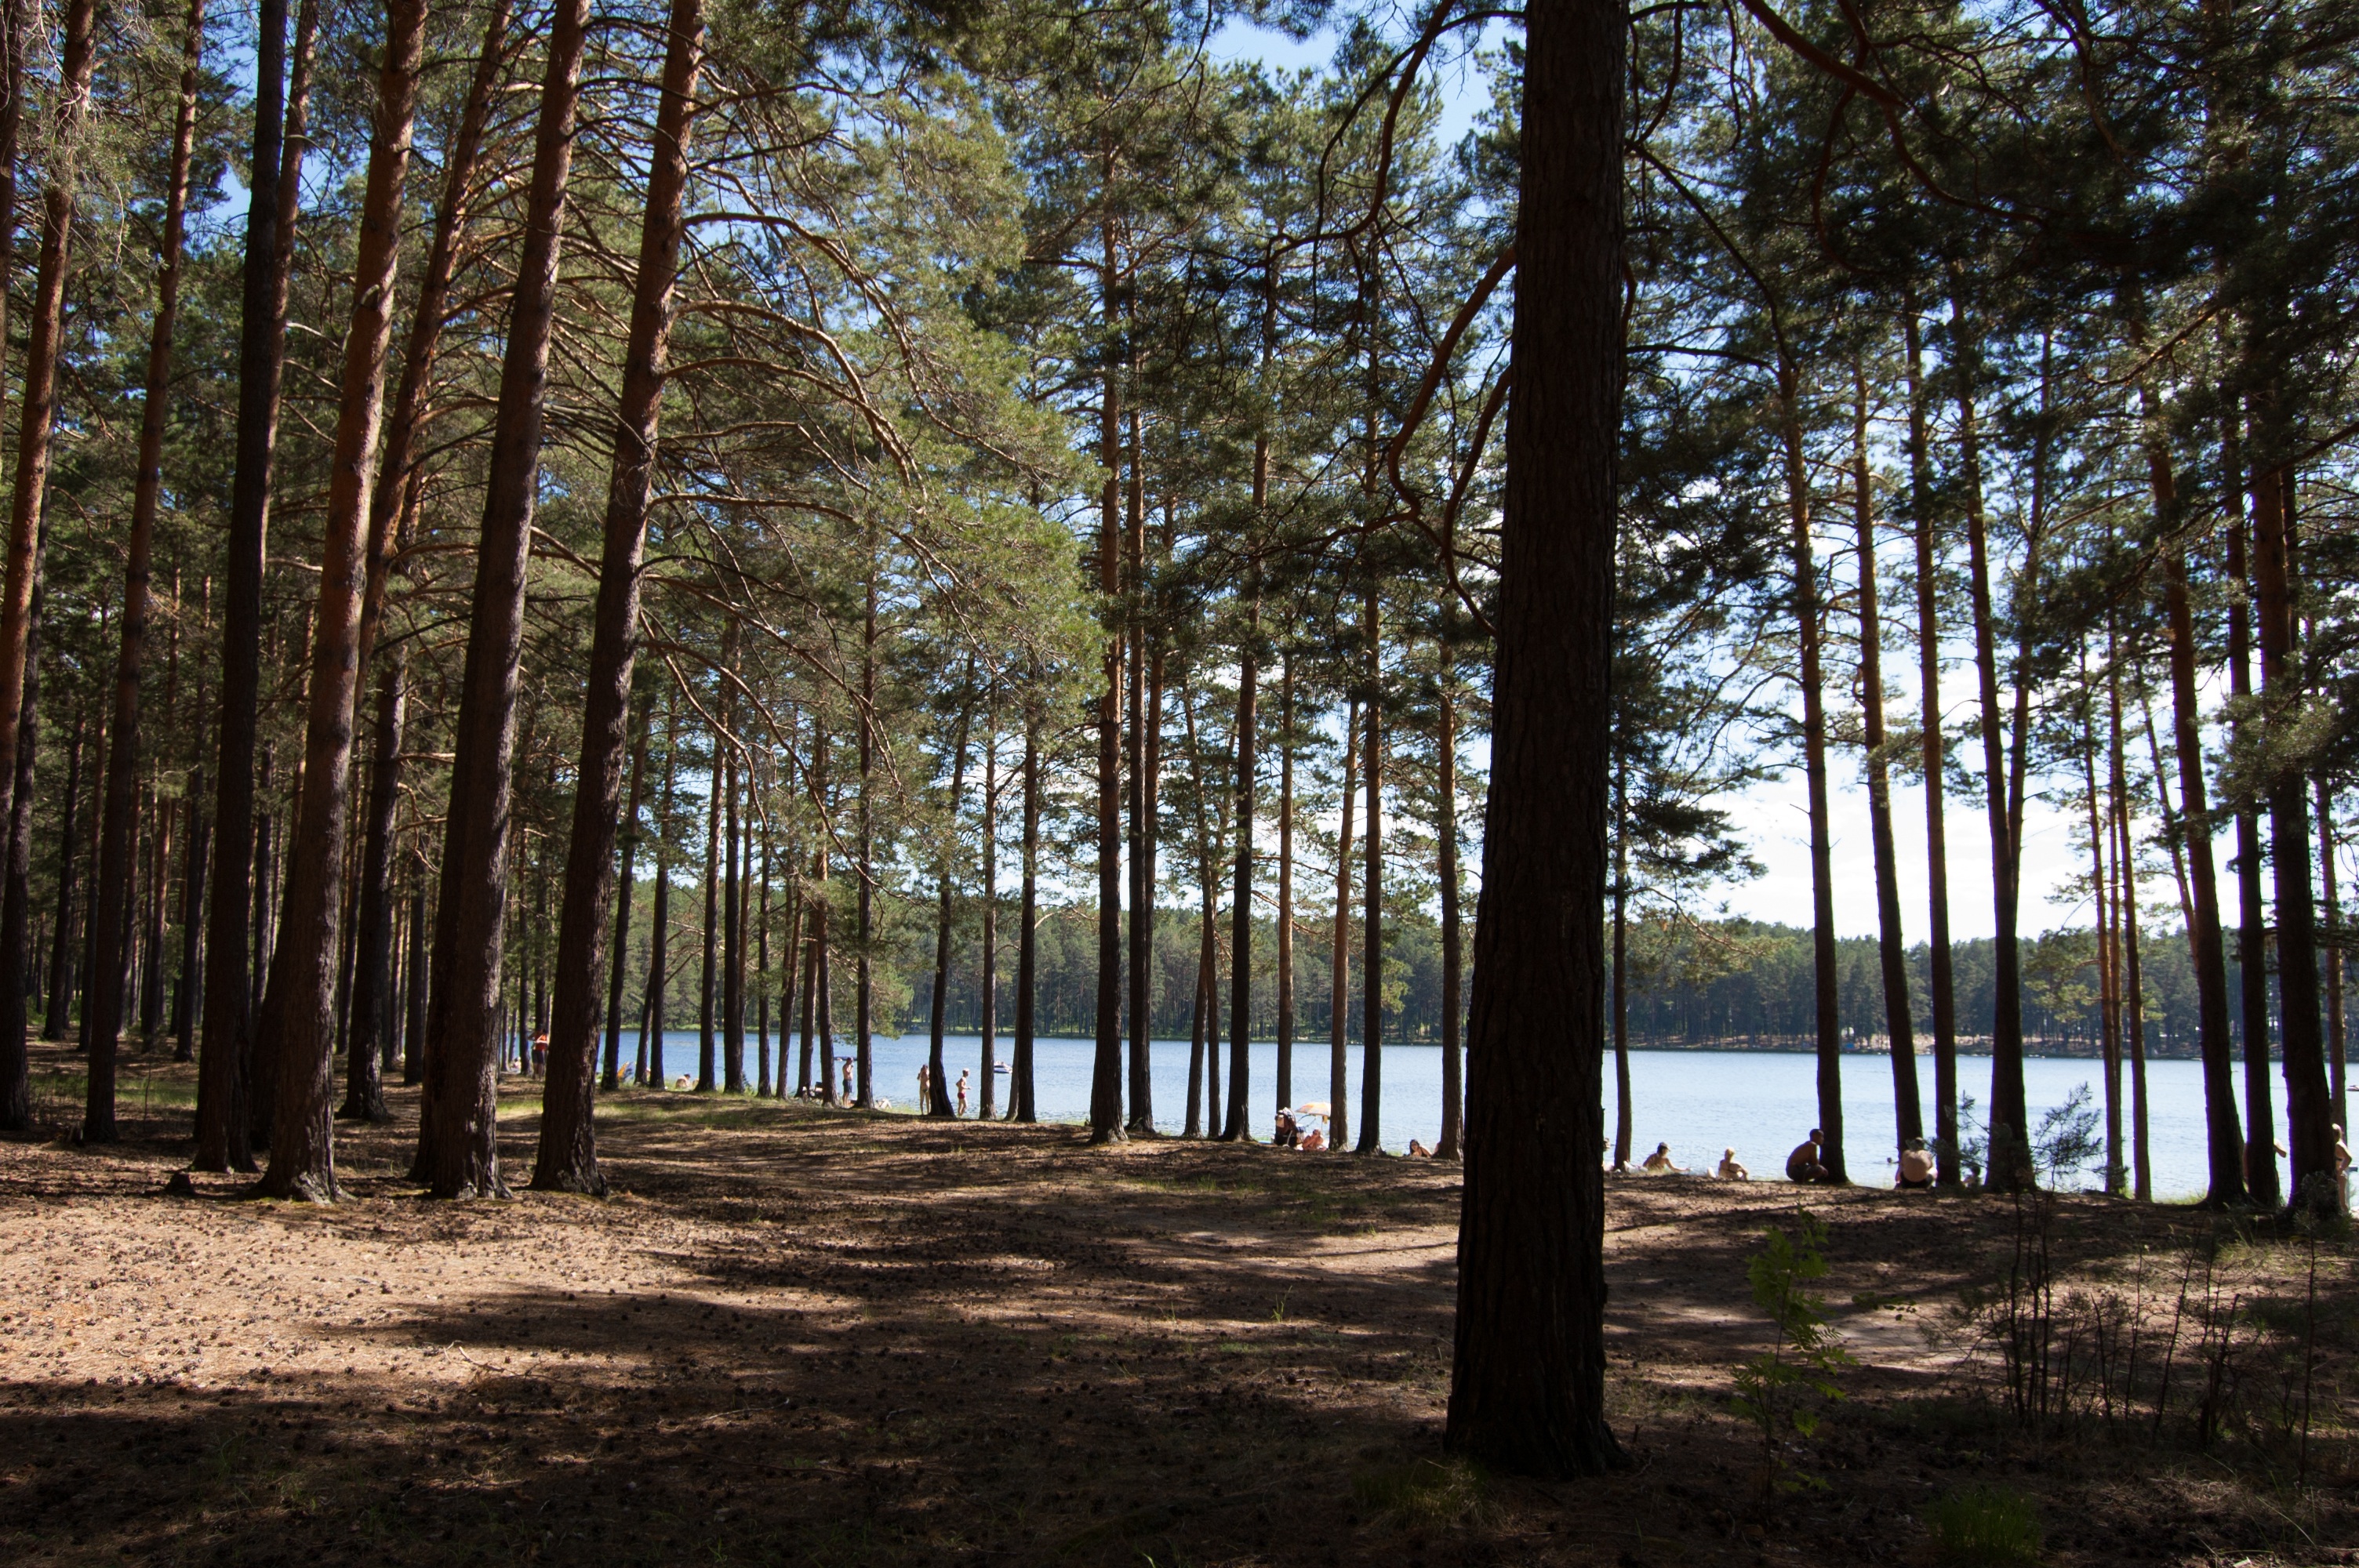
tree, forest, plant, wood, sunlight, leaf, summer, autumn, park, season, grove, russia, woodland, habitat, ecosystem, biome, the siberian lake, natural environment, woody plant, western siberia, blue lake in the pine forest, sosnovyi bor